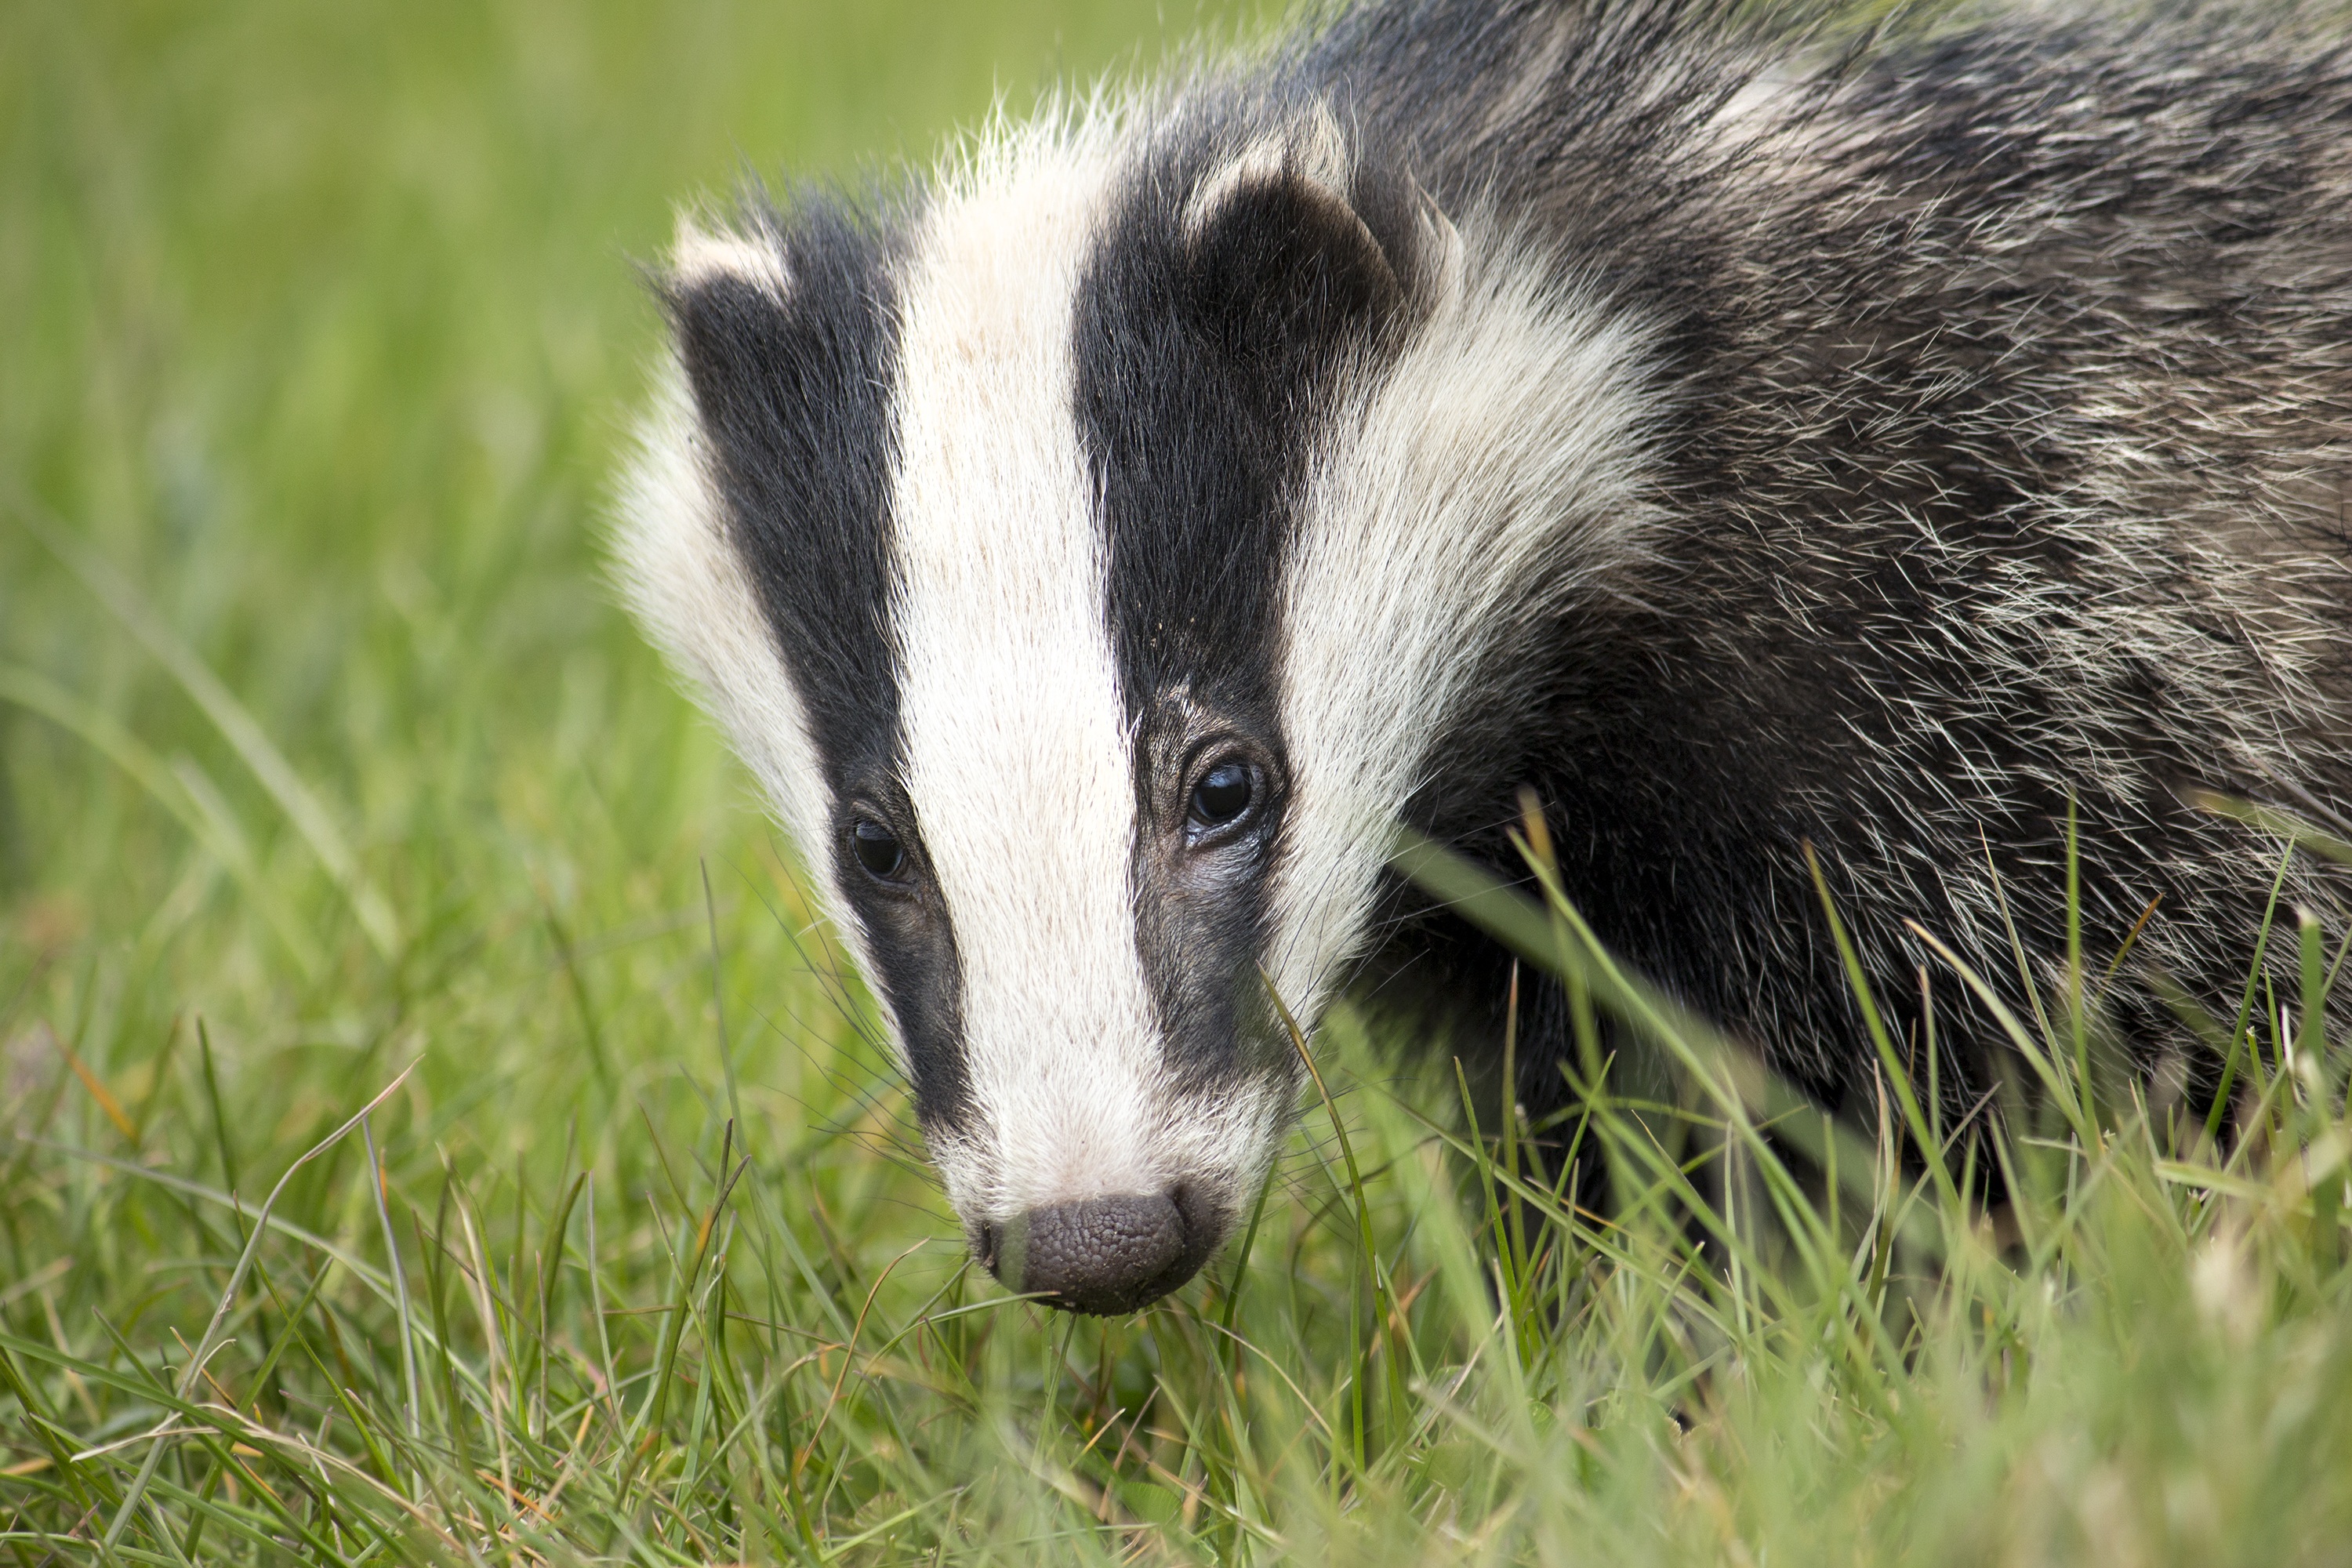
nature, countryside, social, wildlife, environment, mammal, fauna, black white, england, whiskers, claws, vertebrate, sett, british, european, english, cub, foraging, jaws, badger, mustelidae, polecat, black footed ferret, english wildlife, brock